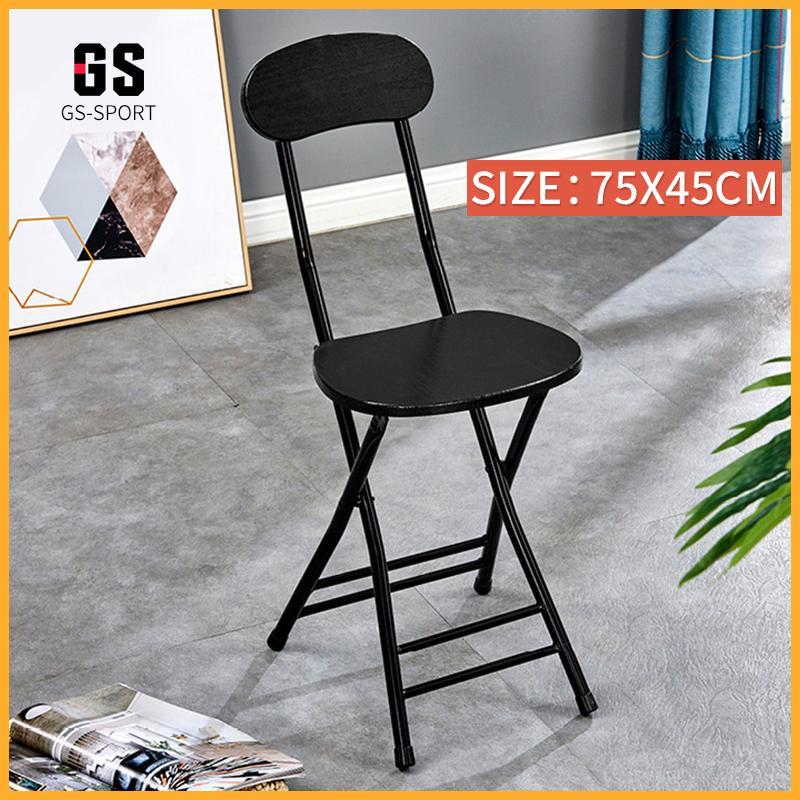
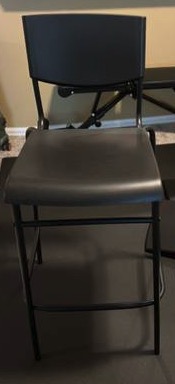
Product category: stool
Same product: no